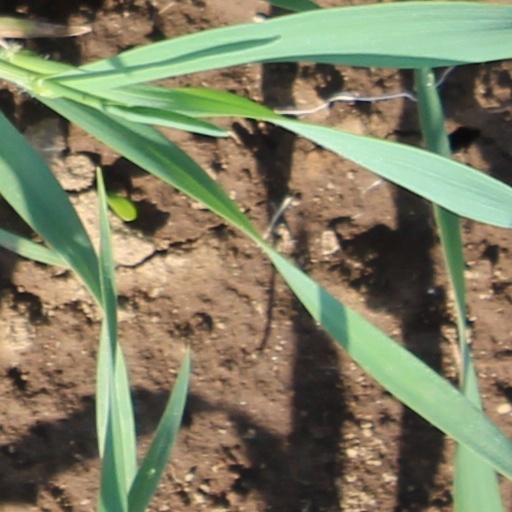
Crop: wheat